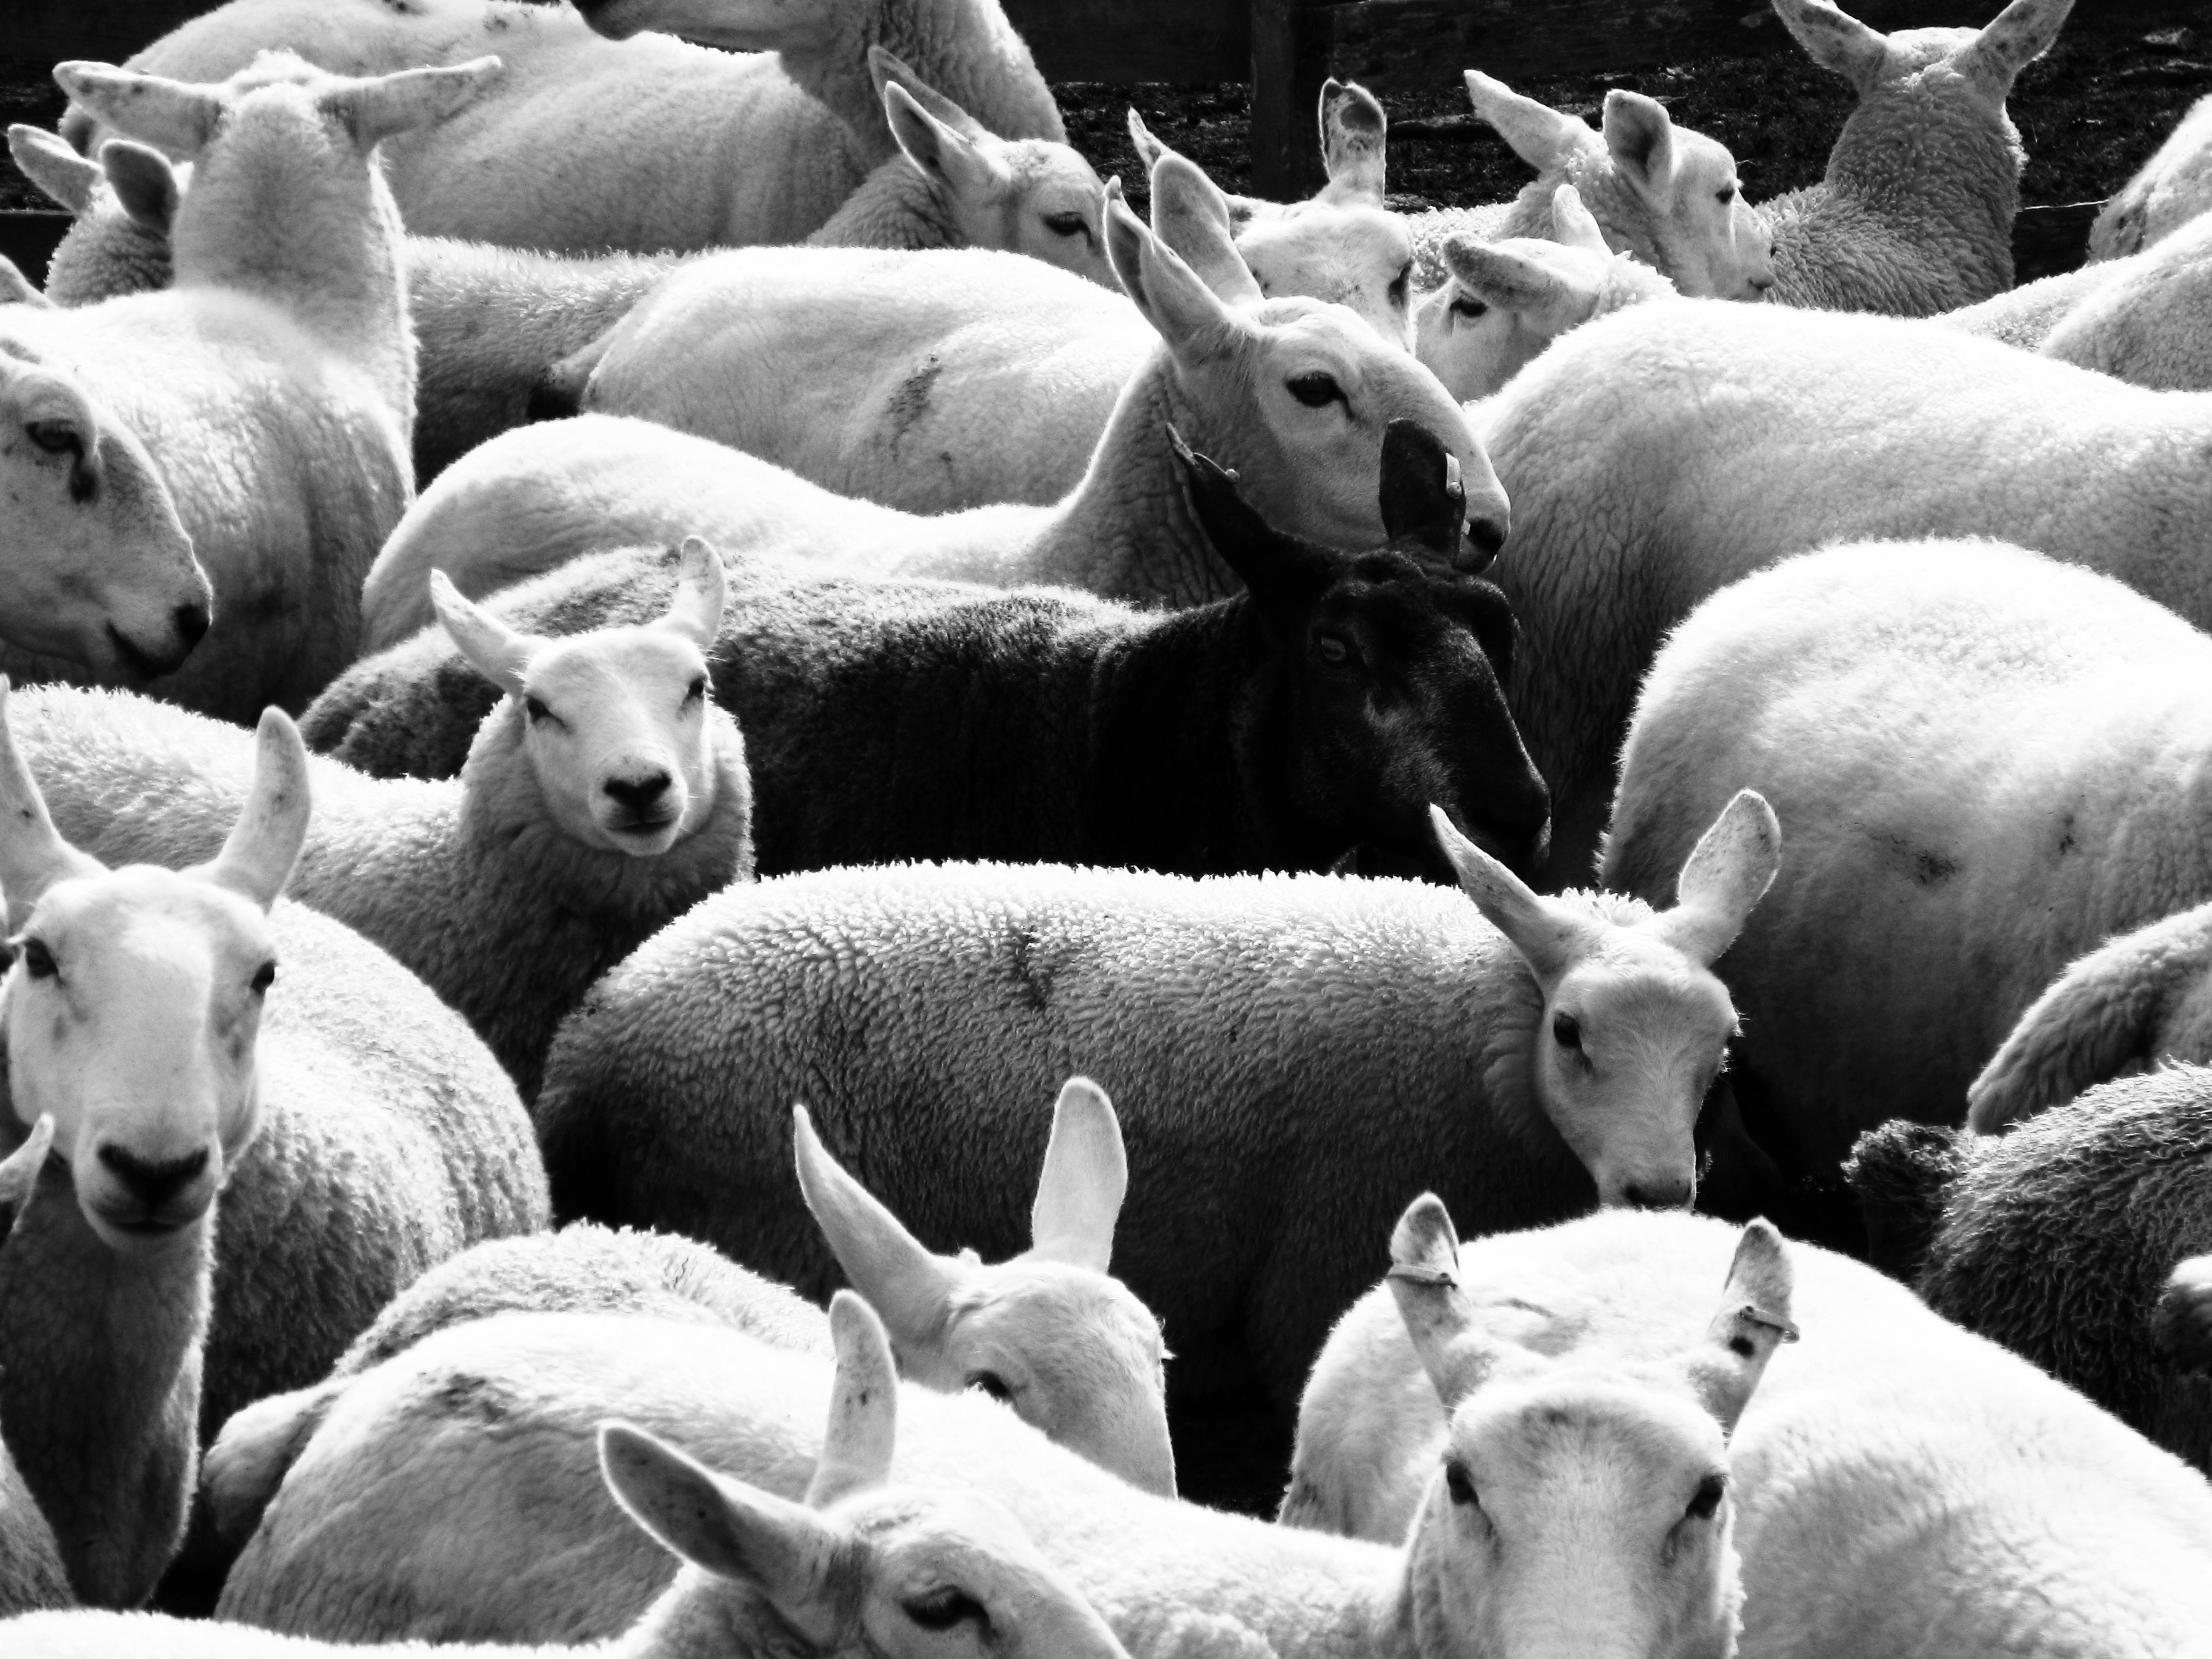
black and white, animal, herd, sheep, mammal, monochrome, wool, fauna, animals, vertebrate, sheeps, black sheep, domestic pig, monochrome photography, cattle like mammal